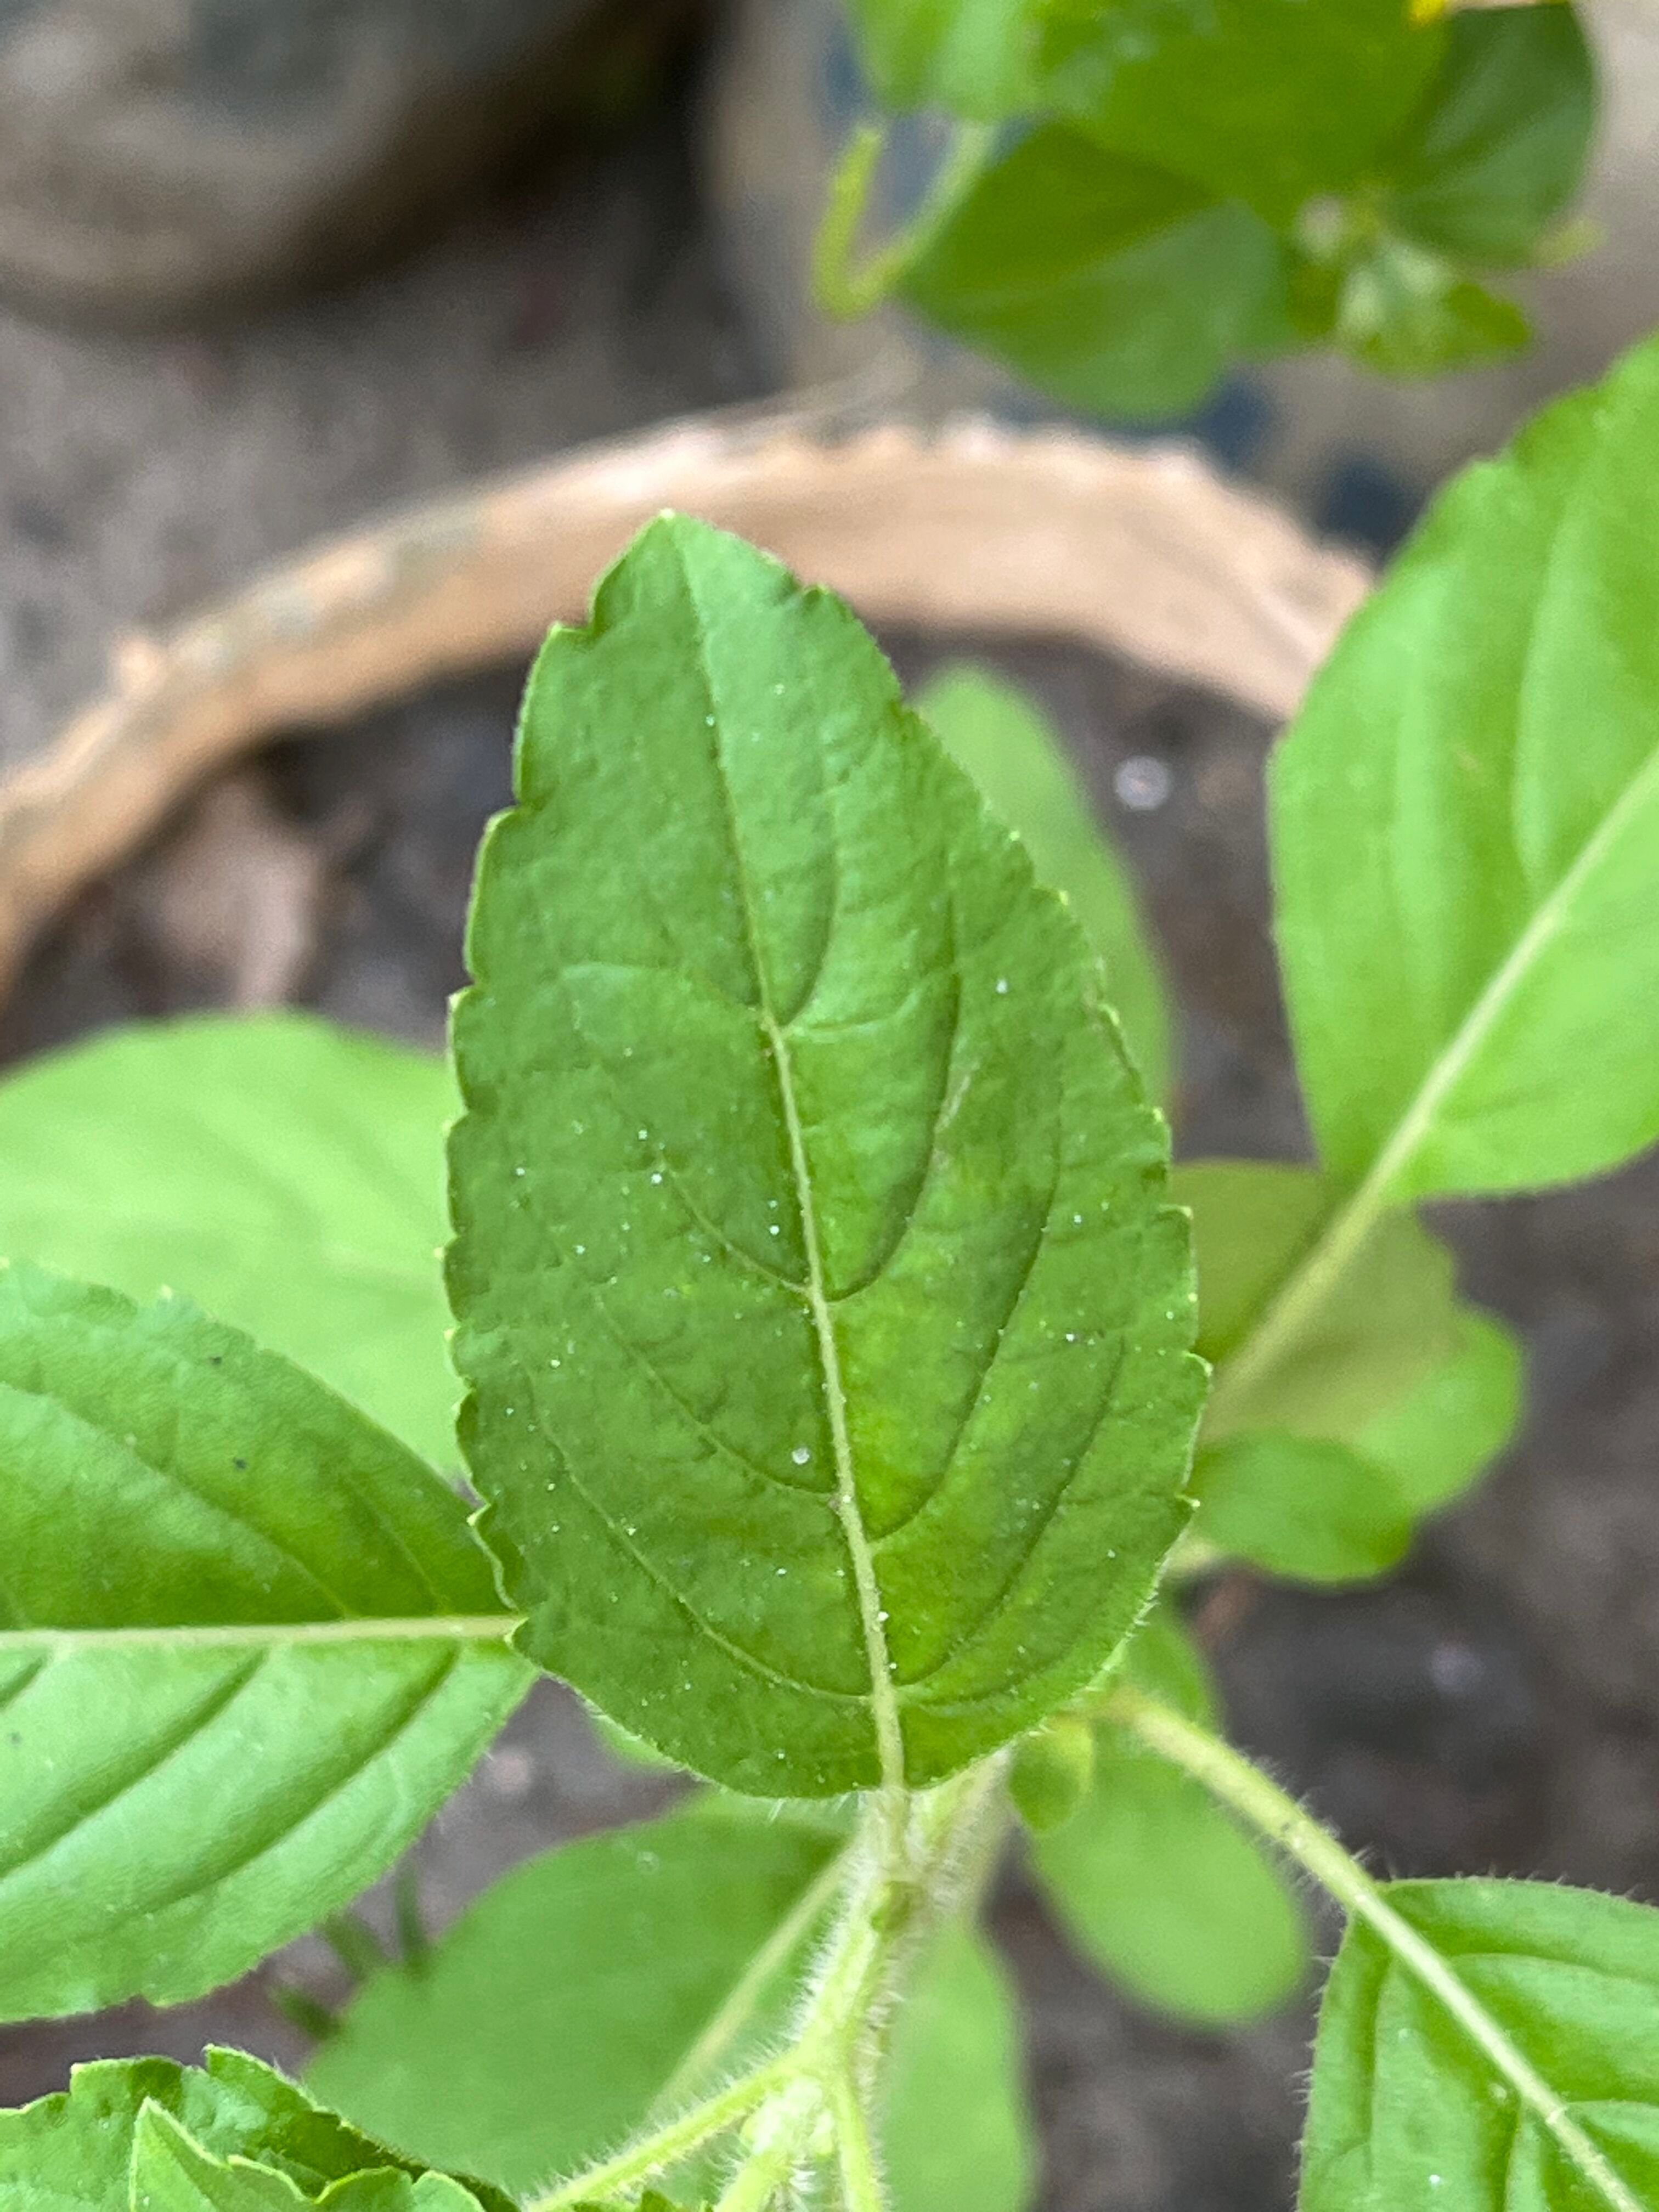
Plant species: ocimum-tenuiflorum